First National Center (Oklahoma City)

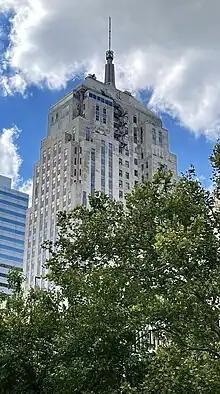
Looking northwest.

In May 1992, Boatmen's announced it would vacate the building and the banking lobby. Boatmen's had acquired Leadership Bank, and chose to utilize their headquarters in Leadership Square to the immediate northwest of First National Center. Boatmen's was later acquired by NationsBank – now Bank of America – and retains the Leadership Square headquarters for their Oklahoma City operations. Since Boatmen's departure, no bank has utilized First National Center. The building was sold to a California buyer for $21 million, with plans of a major renovation of the property. The buyer was organized as two separate entities, First National I, LLC and First National II, LLC, both of which are part of the Milbank Real Estate Group, led by chief executive officer Aaron Yashouafar. Renovations begun, with plans to restore it to its 1930s glory. The buyer, however, ran out of money and filed for bankruptcy in the U.S. Bankruptcy Court for the Western District of Oklahoma in October 2010. After filing for bankruptcy, restoration activities within the building ceased until 2017, leaving the building in apparent disrepair due to the halfway completed construction projects. The famous "Great Banking Hall" was, and continues to be, used for various social events, galas, balls, and proms.